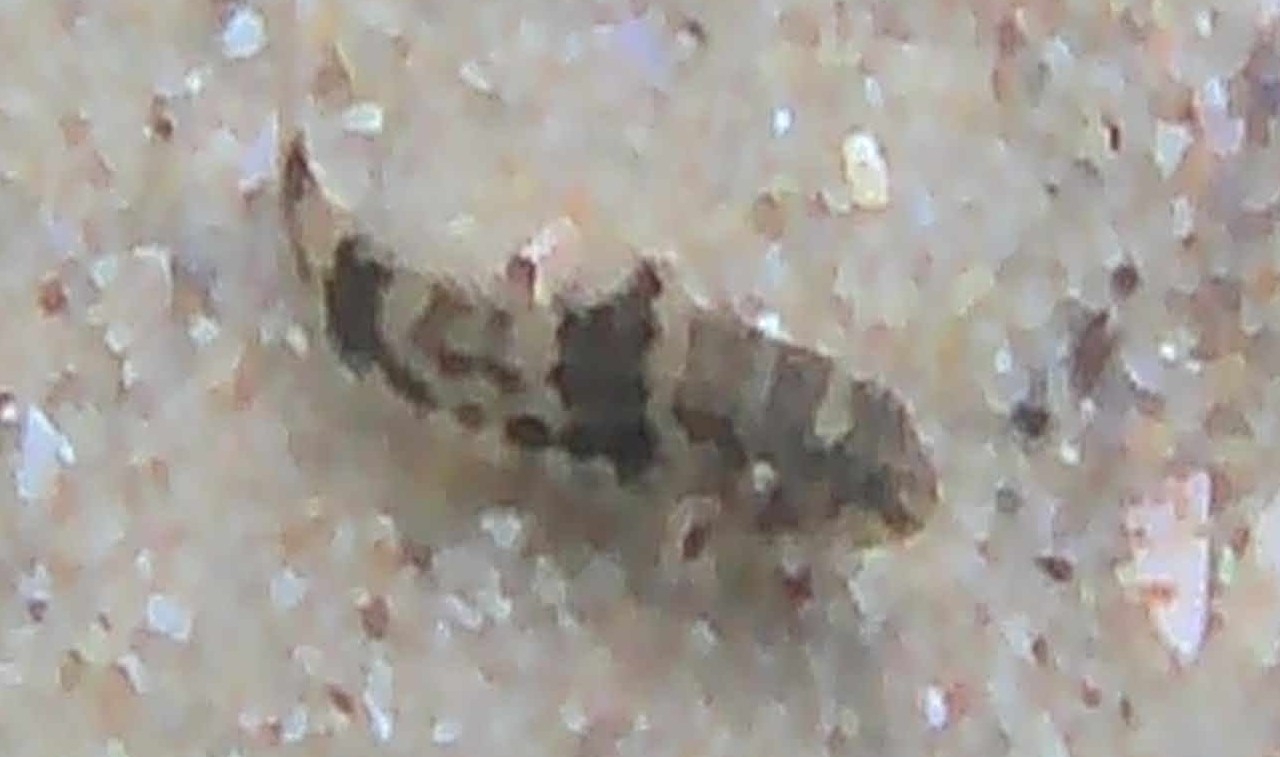
fish (species not among the labelled classes)